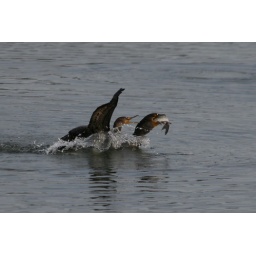
Picture 5 in a series of 12 of a Cormorant eating a catfish in a pond in Campbell, California.